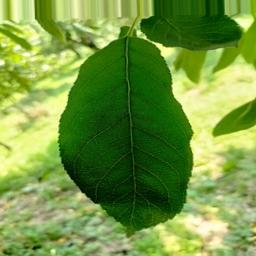
Label: Healthy